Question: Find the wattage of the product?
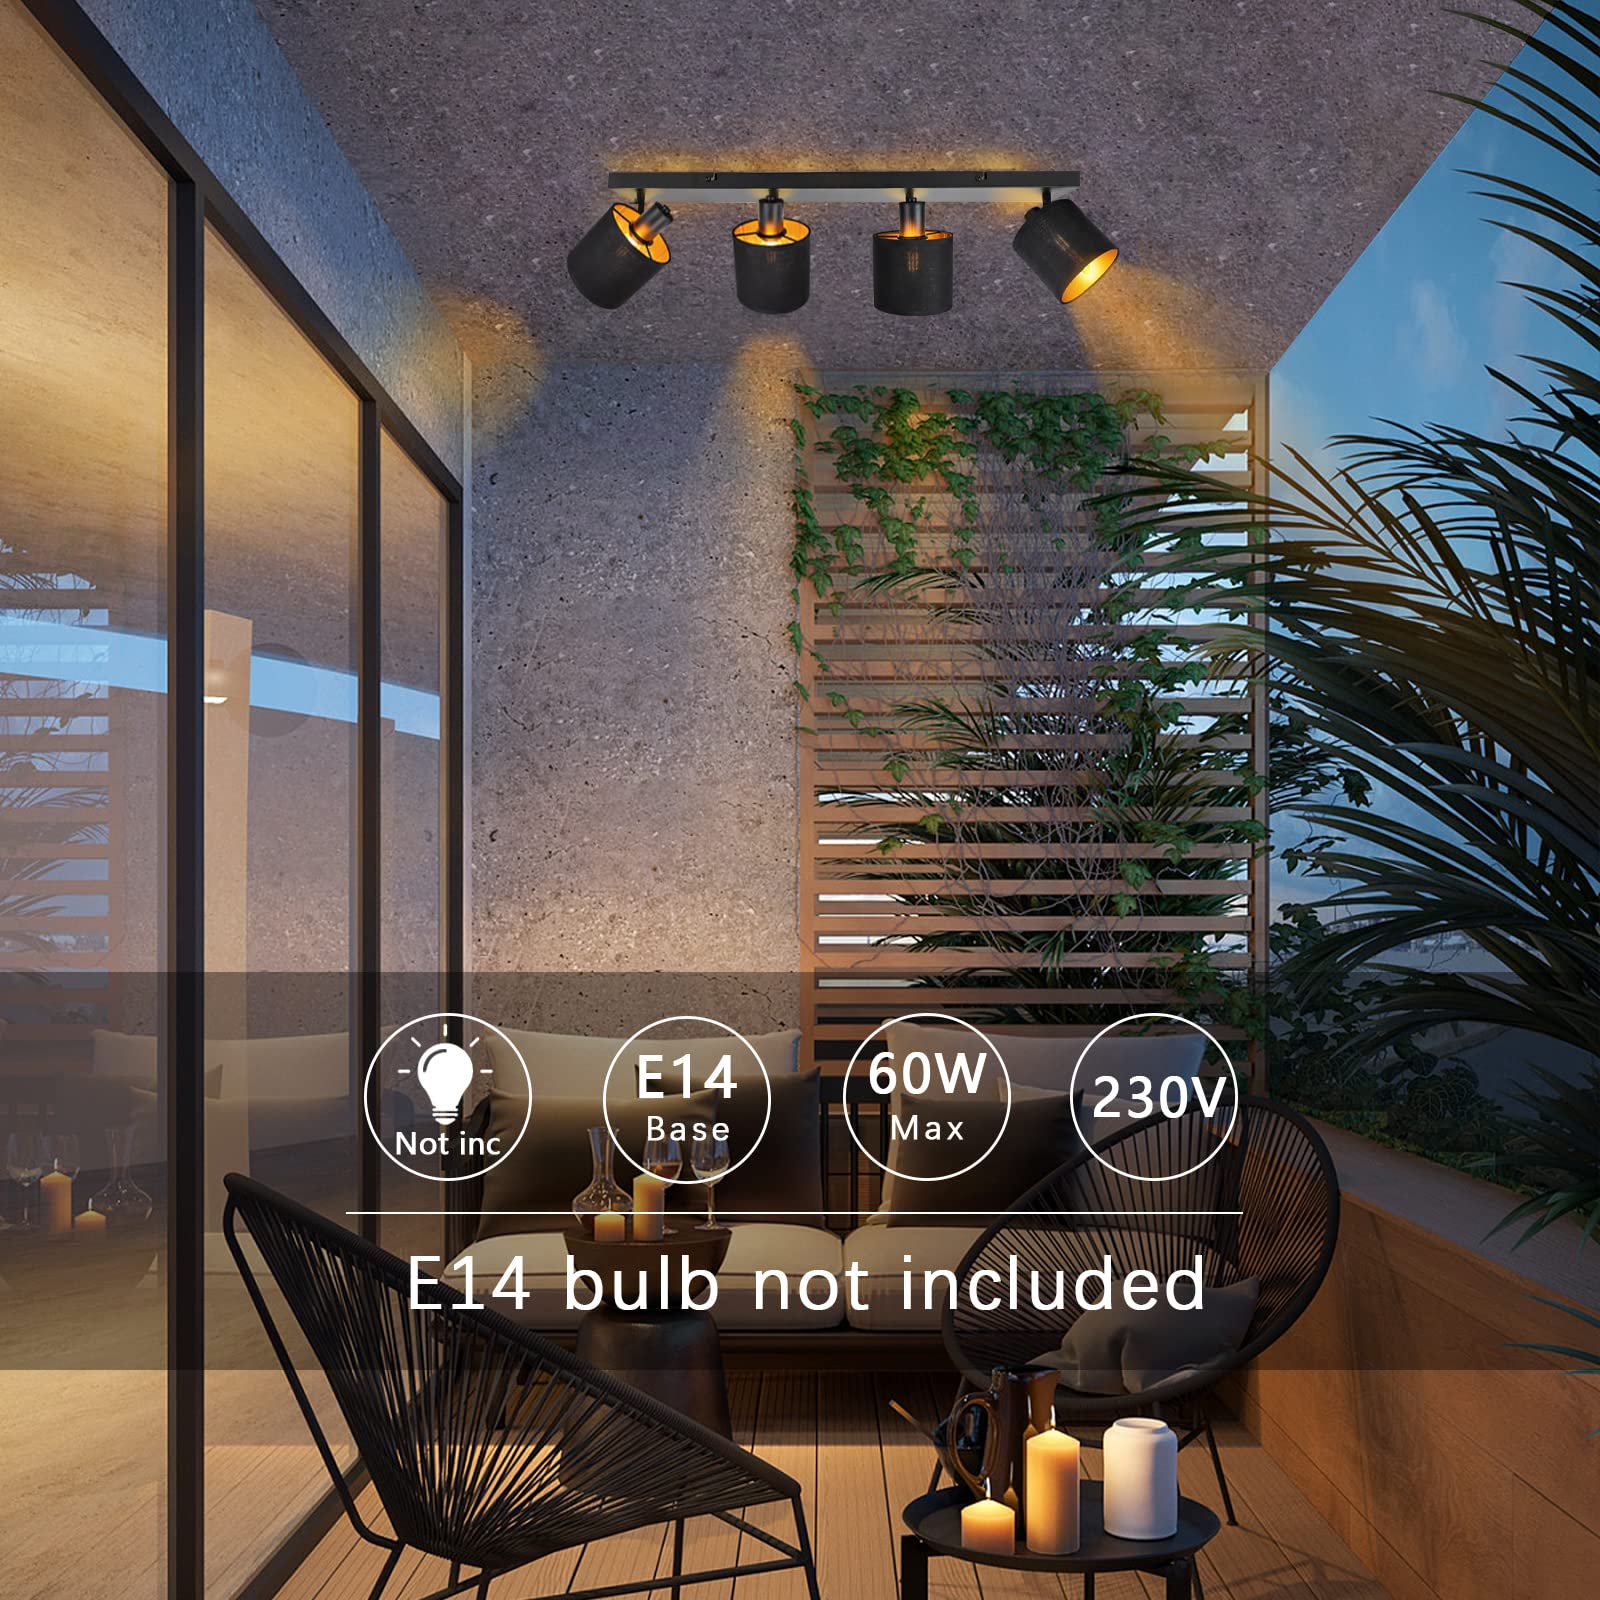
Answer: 60.0 watt